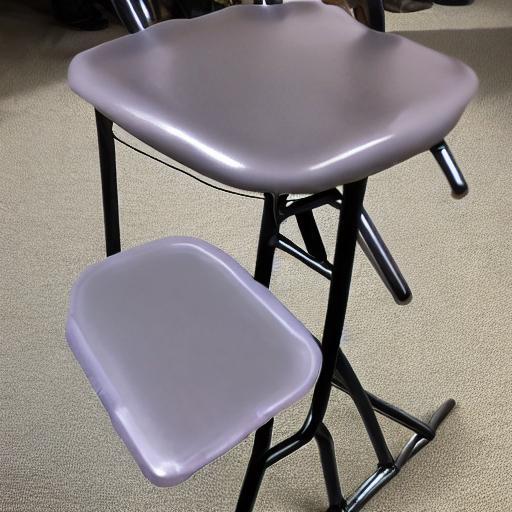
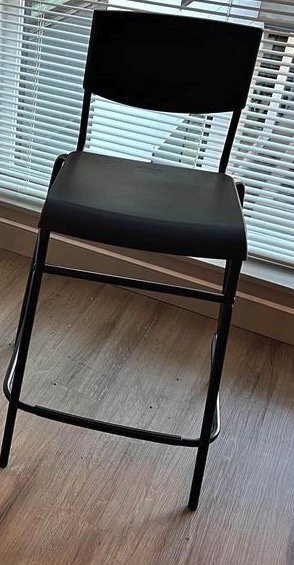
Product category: stool
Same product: no